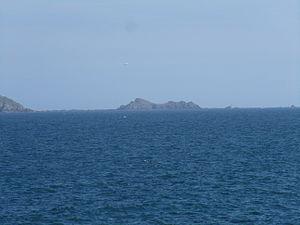
L'Île Malban sur l'archipel des Sept-Îles
Sept-Îles est le nom d'un petit archipel situé au nord de la Bretagne, dépendant de la commune de Perros-Guirec.